Mauna Kea Trail

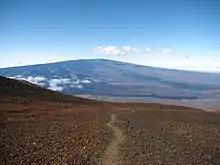
Mauna Loa from the Mauna Kea trail

The Mauna Kea Trail, also known as the Humuʻula Trail, is a hiking route leading from the Onizuka Center for International Astronomy to the summit of Mauna Kea, the highest volcano on the island of Hawaii.